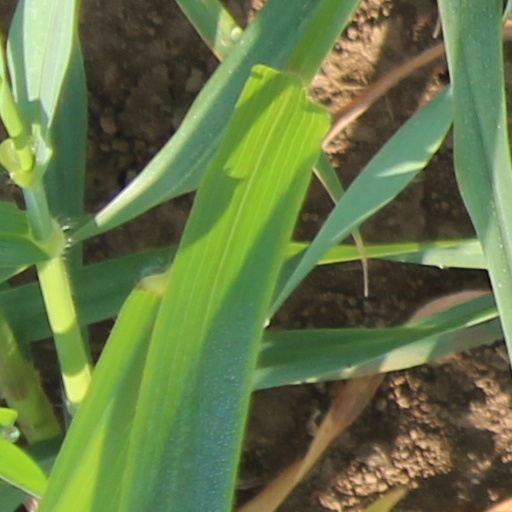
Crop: wheat